Magnus Hellberg

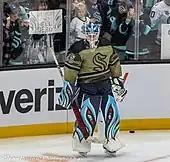
Hellberg with the Seattle Kraken in 2022.

On 13 July 2022, Hellberg left the Red Wings as a free agent and was signed to a one-year, $750,000 contract with the Seattle Kraken. After attending the Kraken's 2022 training camp, Hellberg was placed on waivers during the pre-season to be re-assigned to the AHL. On 3 October 2022, Hellberg was claimed off waivers by the Ottawa Senators following an injury to starting goaltender Cam Talbot. On 10 November, after one appearance with Ottawa, Hellberg was placed on waivers by the Senators and was re-claimed by Seattle.